Surya Bonaly

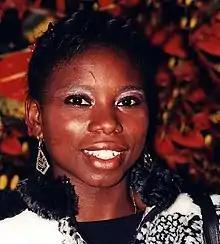
Bonaly in 2001

Surya Varuna Claudine Bonaly (born 15 December 1973 in Nice, France) is a French retired figure skater and coach. She is a three-time World silver medalist (1993–1995), a five-time European champion (1991–1995), the 1991 World Junior Champion, and a nine-time French national champion (1989–1997).